Meyer (family of bronze casters)

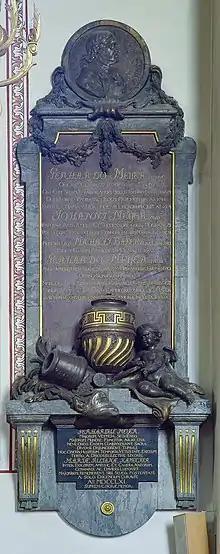
Epitaph of the Meyer family, erected in 1761. Stockholm, Klara church

There are many pieces preserved cast by members of the Meyer family, documented or signed. Signatures have sometimes led to confusion since given names, as per common practice at the time, were repeatedly used in the family. Over six generations, seven Gerhardt (Gärdt, Gerdt, Gert, Gertts, Gerhard) and eight Johann (Hans) are known. Sometimes these have been mixed up in the literature.